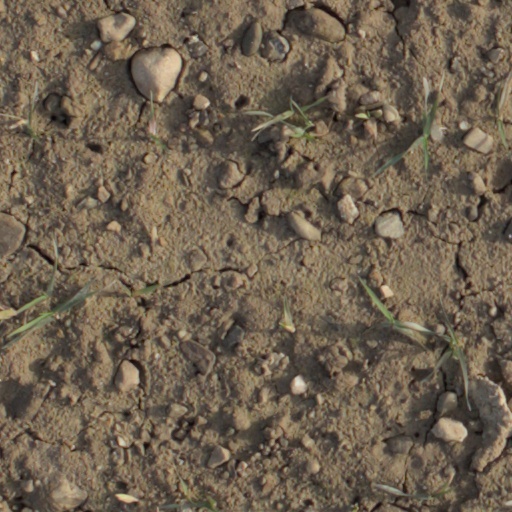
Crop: wheat